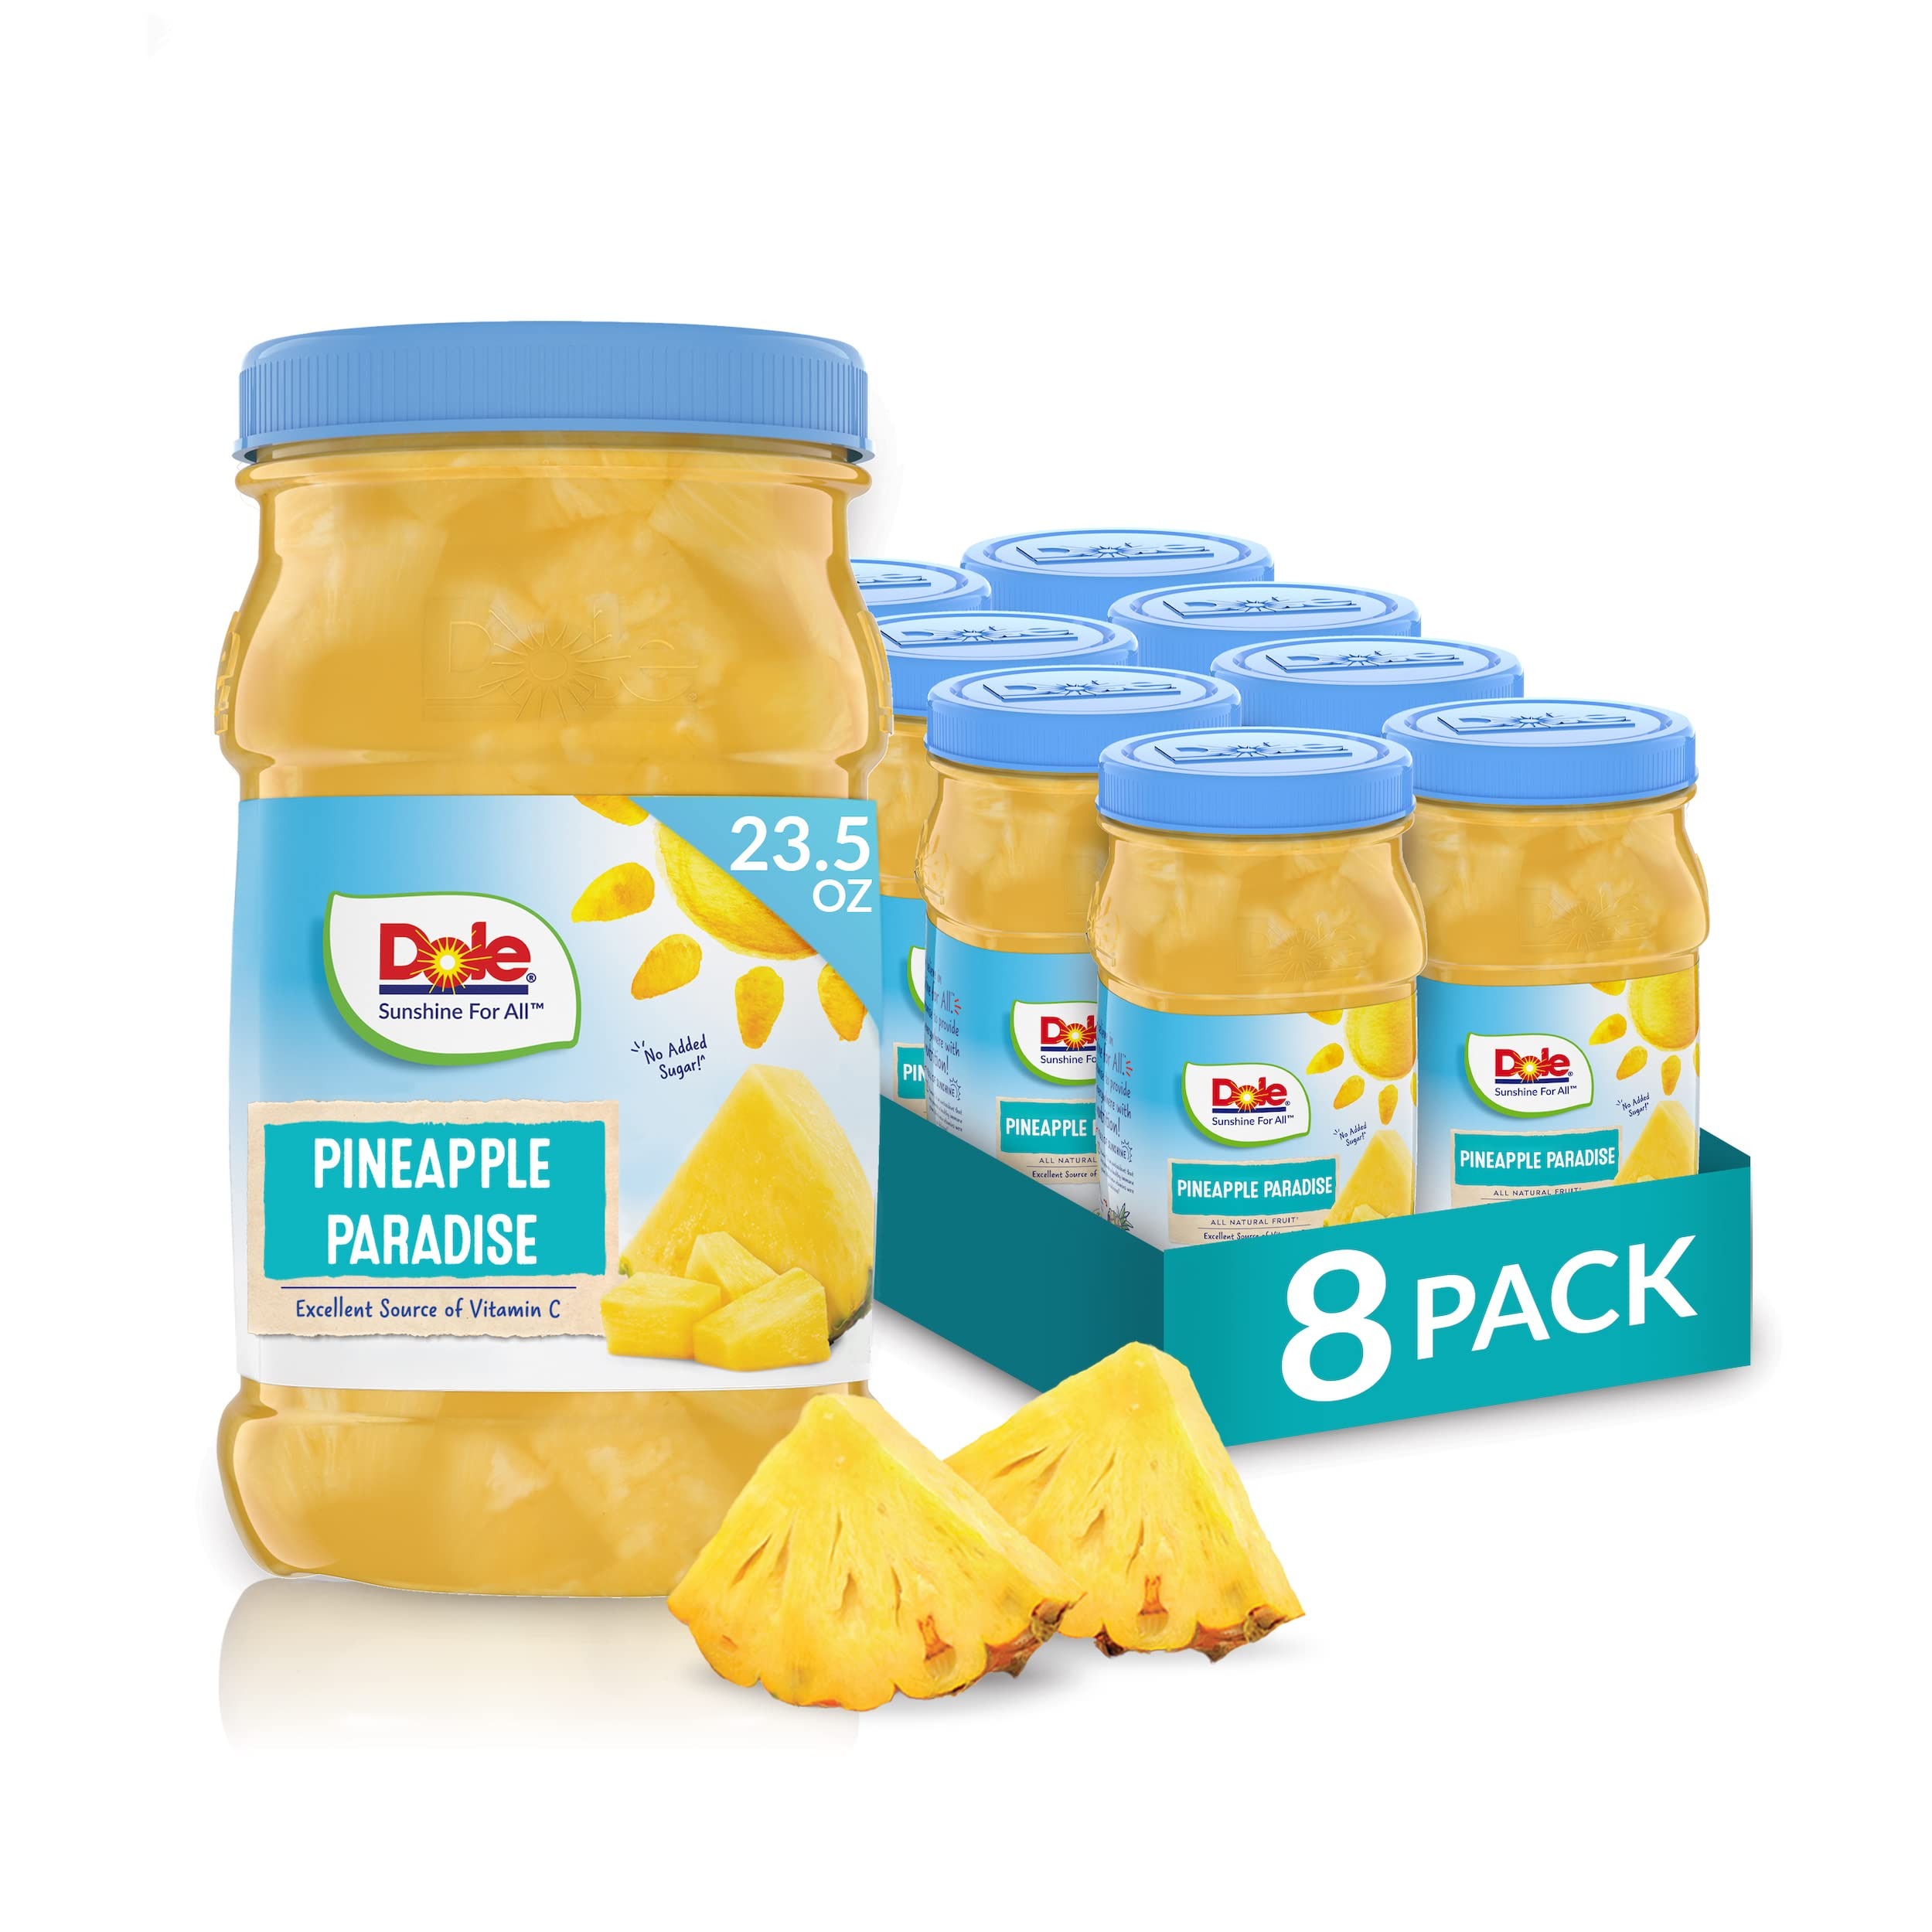
Item Name: Dole Pineapple Chunks in 100% Fruit Juice - Dole Resealable Fruit Jars - Rich Source of Vitamin C - 23.5 oz - 8 Pack
Bullet Point 1: PINEAPPLE CHUNKS IN 100% JUICE: Our jarred pineapple chunks are packed in 100% fruit juice with no added sugar, sealed in a convenient jar with a resealable lid, and are ready to eat as a snack
Bullet Point 2: CONVENIENT AND EASY PREP: Save time on food prep with our delicious pre-cut Dole Pineapple Chunks Fruit Jars; No trimming or slicing needed to enjoy succulent pineapple chunks
Bullet Point 3: AMAZINGLY VERSATILE: Dole Pineapple Chunks in 100% Juice are great as a topping or in your favorite recipes
Bullet Point 4: NUTRITIONAL GOODNESS: These pineapple chunks provide a boost of natural antioxidant Vitamin C, are Non-GMO, and have 70 calories per serving
Bullet Point 5: READY FOR ANYTHING: Stock up on these pantry-friendly fruit jars for a convenient snack option wherever your day takes you - at home, school, or work
Bullet Point 6: *Not a low-calorie food. See nutrition fact panel
Value: 188.0
Unit: Ounce

Price: 5.125